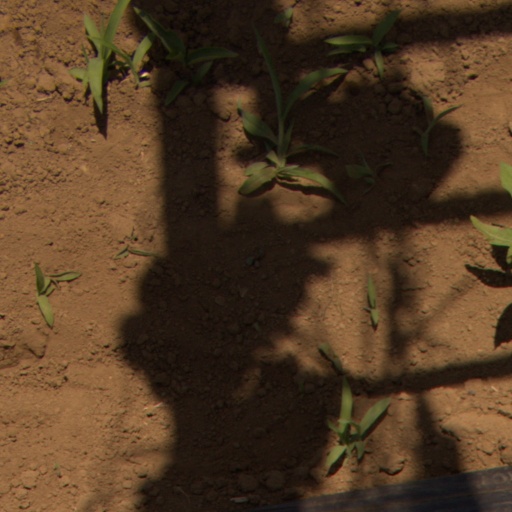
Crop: Jerusalem artichoke